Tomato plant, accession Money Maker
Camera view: horizontal (90 deg, fisheye); turntable rotation: 0 degrees
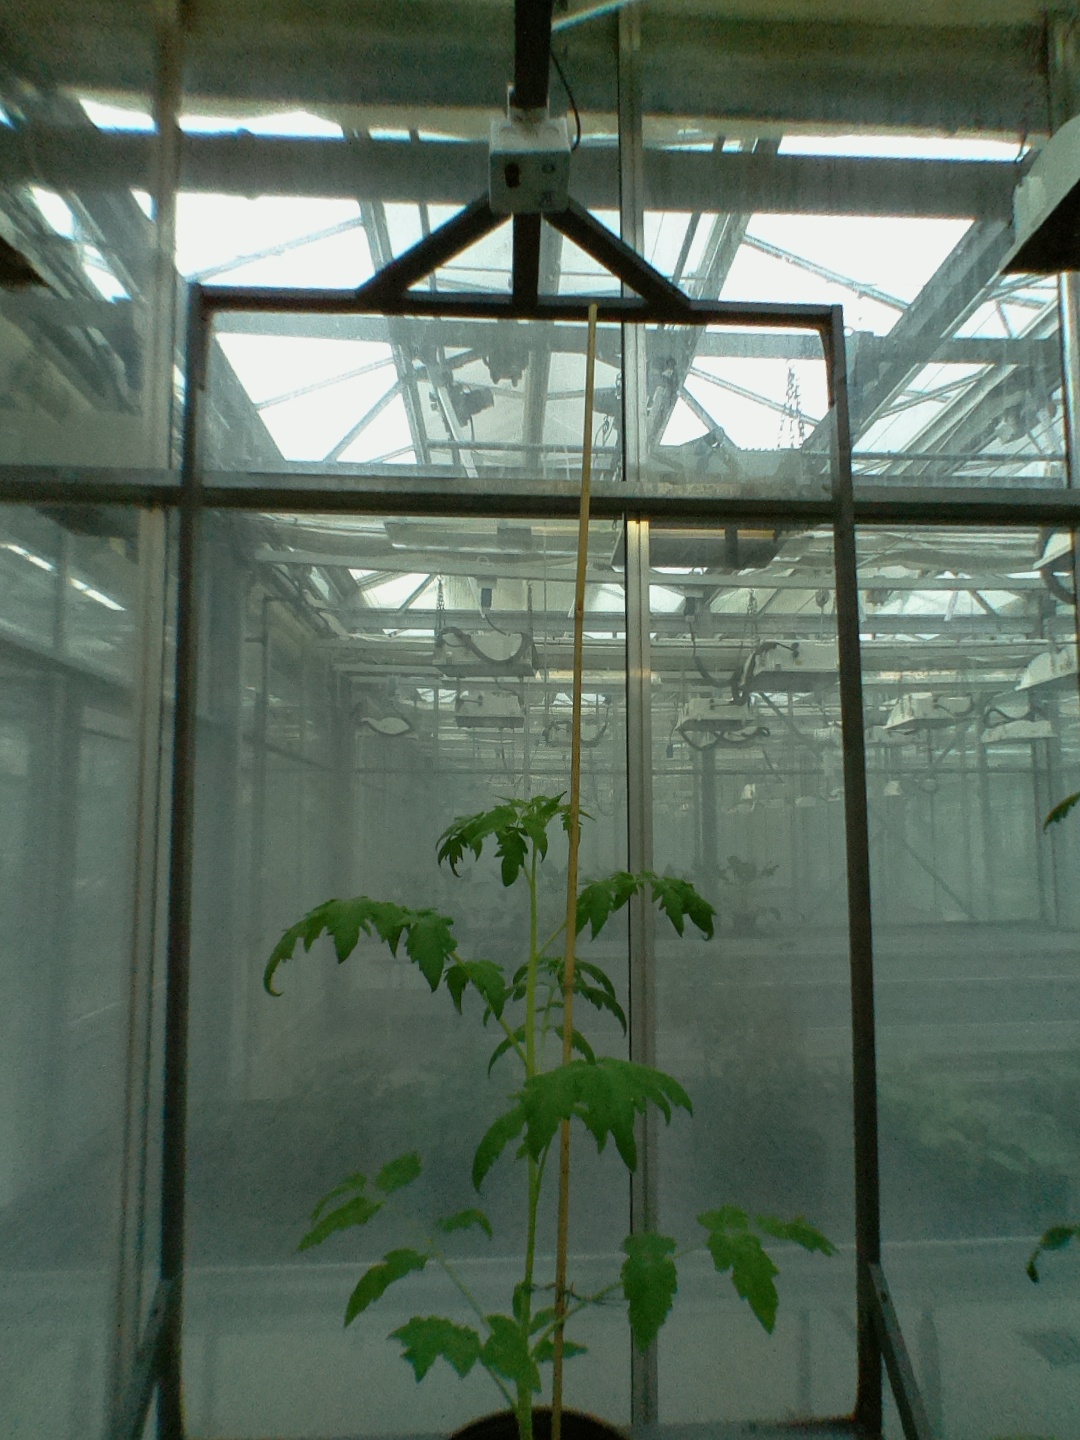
BBCH growth stage 14: 8 of true leaves visible